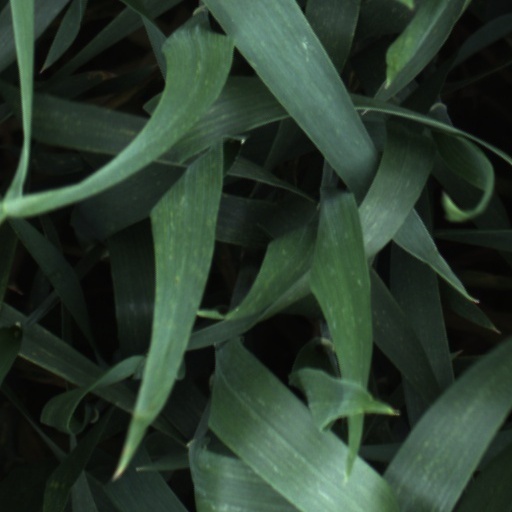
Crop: wheat